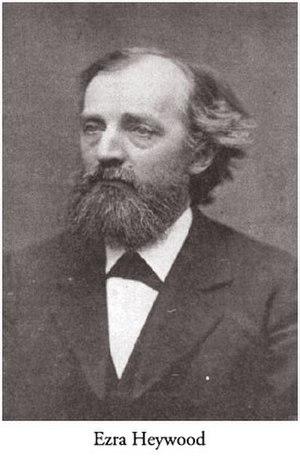
The Word était un magazine mensuel anarchiste individualiste américain de quatre pages. Il fut l'un des premiers à publier des textes de Bakounine aux États-Unis. Le journal est influent et dispose d'abonnés dans chaque État de l'Union, en Europe et même en Afrique du sud. Il doit notamment sa notoriété à son engagement radical en faveur de l'amour libre.
Le Comstock Act ou Loi Comstock est une loi fédérale, adoptée par le Sénat des États-Unis le 3 mars 1873. Elle réprime « le commerce et la circulation de la littérature obscène et des articles d'usage immoral ».
Dès ses origines, l'anarchisme a joué un rôle important dans la promotion de l'amour libre.